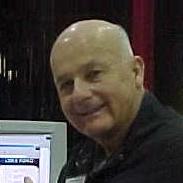
Age: 59